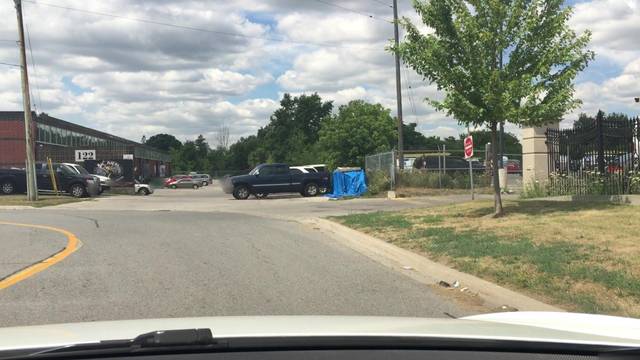
Region: Canada
Coordinates: 43.755, -79.291